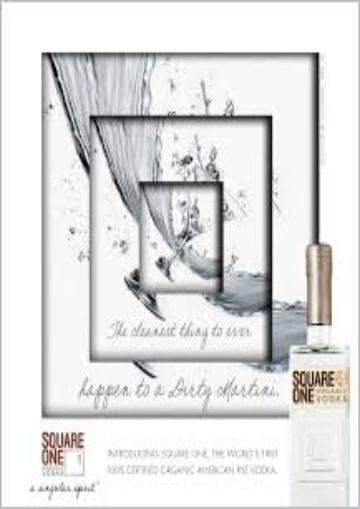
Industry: Food